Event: Typhoon Ruby
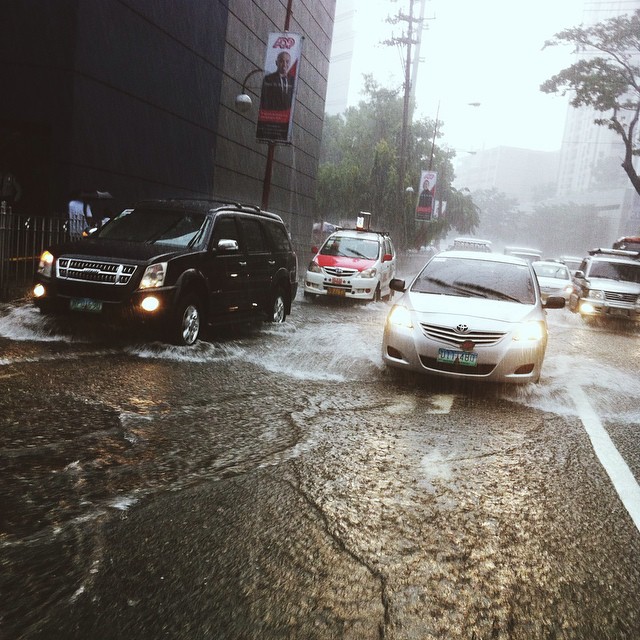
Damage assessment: damage